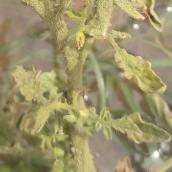
Crop: Tomato
Condition: virosis-d